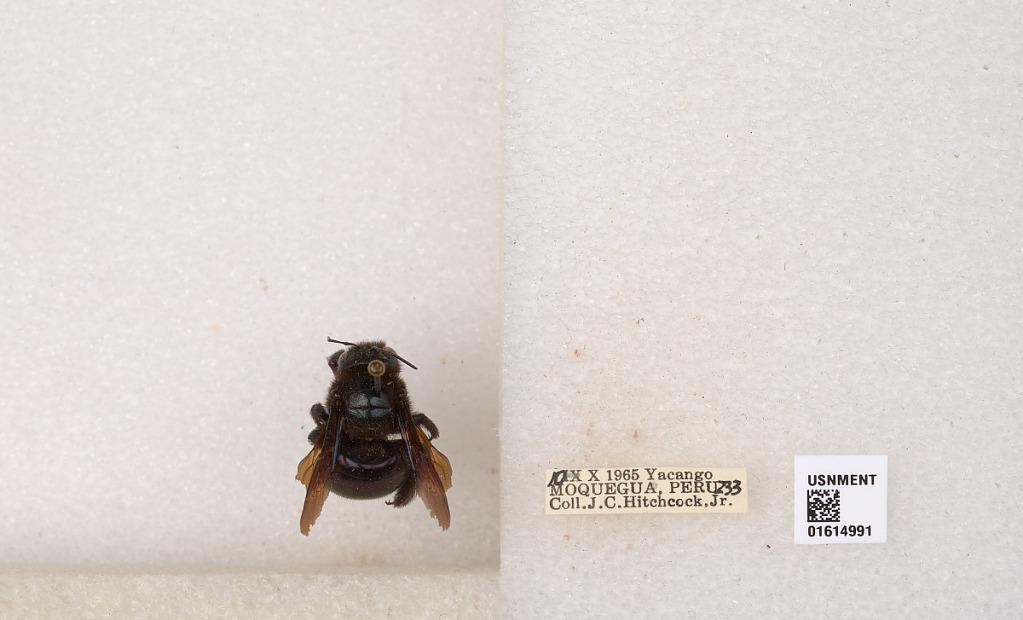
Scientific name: Xylocopa
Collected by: J. Hitchcock
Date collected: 1965-10-10
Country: Peru
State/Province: Moquegua
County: Mariscal Nieto
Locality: Yacango